Lo-fi music

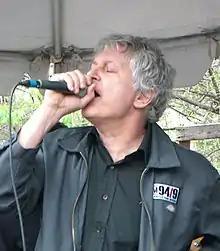
Robert Pollard of Guided by Voices (pictured in 2006)

In 1980, the Welsh trio Young Marble Giants released their only album, "Colossal Youth", featuring stark instrumentation, including a primitive drum machine, and a decidedly "bedroom" aura. Davyd Smith of the "Evening Standard" later wrote, "It's hard to imagine a more lo-fi, unambitious sound." Throughout the following decade, the indie rock spheres of the American underground (bands such as college radio favorite R.E.M.), along with some British post-punk bands, were the most prominent exports of lo-fi music. According to AllMusic, the stylistic variety of their music often "fluctuated from simple pop and rock songs to free-form song structures to pure noise and arty experimentalism." Similar scenes also developed among DIY cassette-trading hip-hop and hardcore punk acts. One of the most recognizable bands was Beat Happening (1984–1992) from K Records, an influential indie pop label. They were rarely known as a "lo-fi" group during their active years, and were only noted for their pioneering role in the movement after the term's definition evolved in the mid 1990s.